Kent station (Erie Railroad)

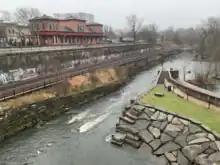
Depot, the lower B&O tracks and the Cuyahoga River as viewed from Main Street

Author Janet Greenstein Potter has described the depot as being built in a Tuscan Revival style. It is constructed of red brick with a slate roof. The overall design of the depot is perfectly symmetrical with three double-story towers connected by two single-story portions. The windows on the second floor of each tower are grouped in threes and are stone-arched. A canopy extends entirely around the building with spaced pendants extending down along the canopy. On the first floor the depot building has a ticket and telegraph office, baggage and express rooms, and separate waiting rooms for men and women. There is a single-door entrance to the depot on Franklin Avenue, and another entrance on the track side comprising large double doors that lead to an elegant restaurant. On the second floor were living quarters for the depot manager, as well as bunk space for the railroad workers and a "Reading Room" for the workers. Besides the depot, the station also included a wooden freight house just to the south of the depot. Further south of the station, the complex included a large rail yard and shops for building and repairing coaches and freight cars.